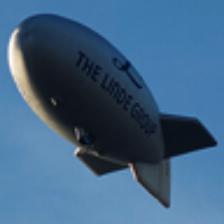
Label: NonHuman